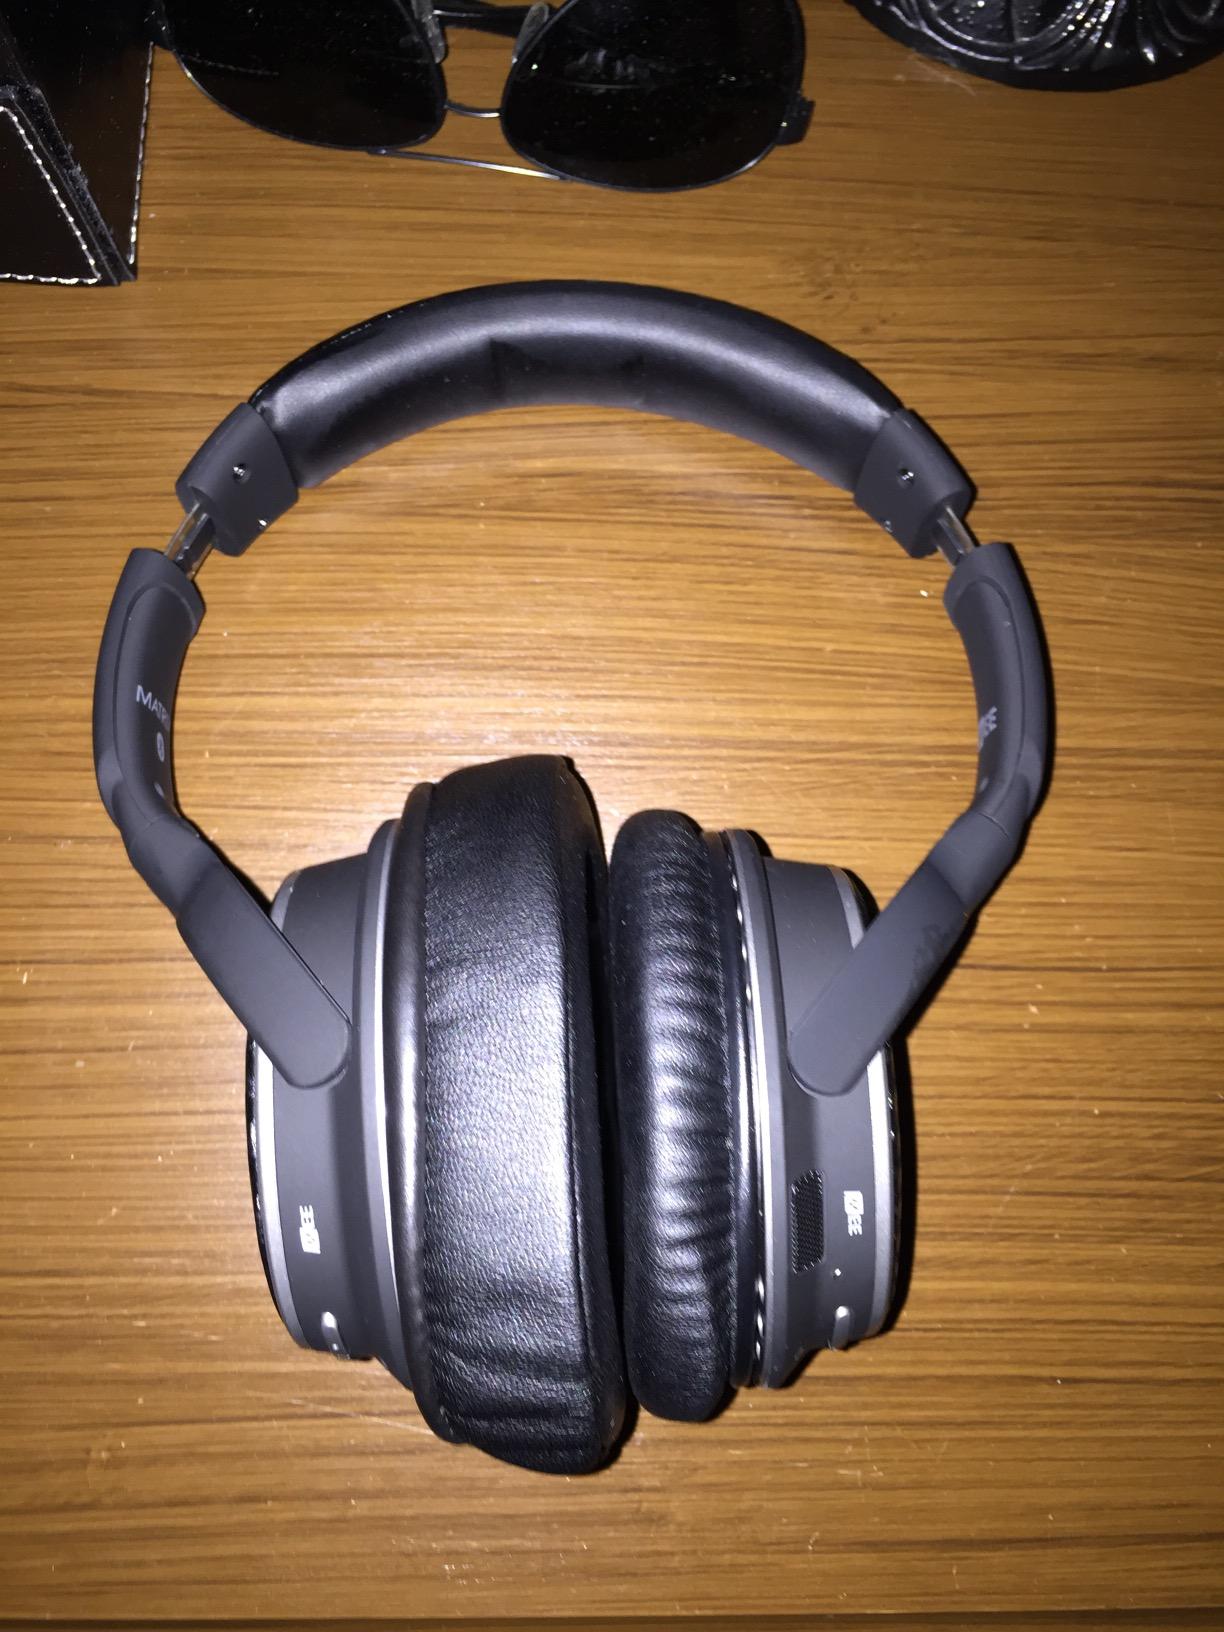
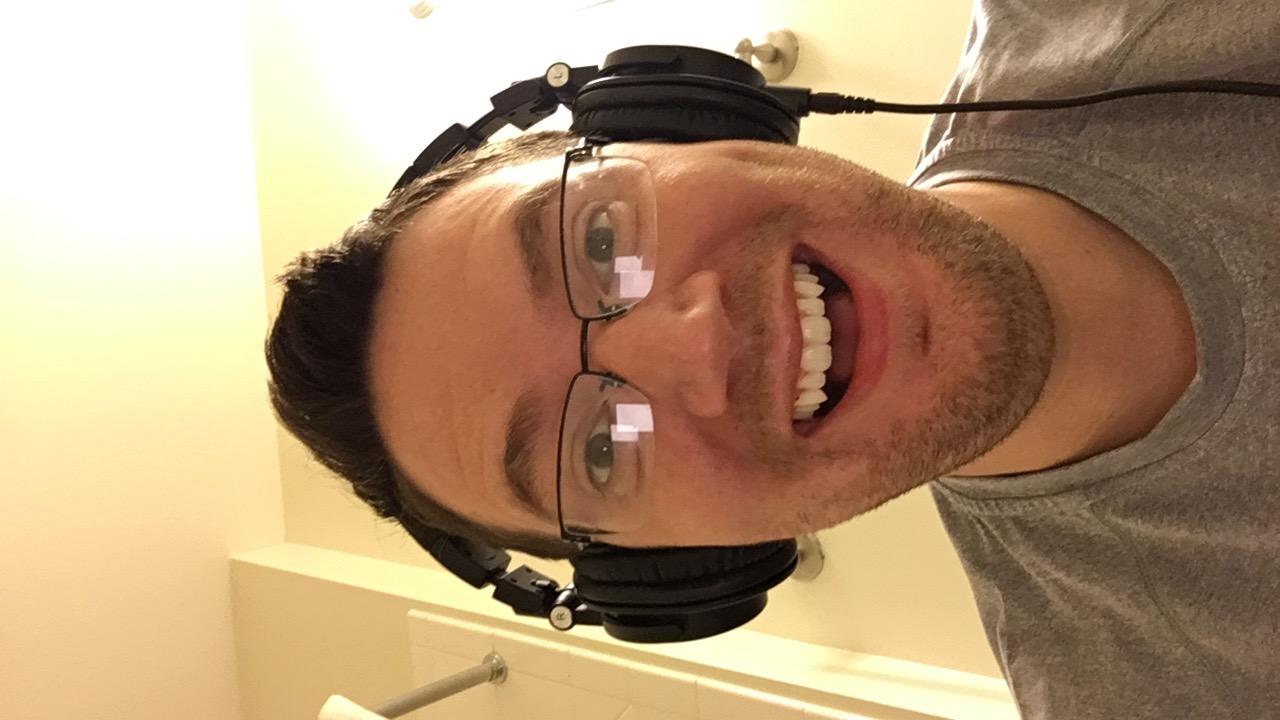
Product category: headphones
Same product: no